L'Être et l'Événement

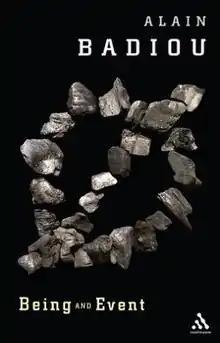
First English edition (publ. Continuum, 2005)

L'Être et l'Événement is a philosophy book by Alain Badiou, published in January 1988 by Éditions du Seuil.